Umina Beach, New South Wales

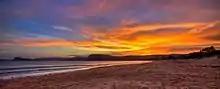
Sunset at Umina Beach

Umina Beach has one unbroken sand shoreline that has been divided in name only: Umina Beach (south western section) and Ocean Beach (north eastern section). Both beaches have their own Surf Life Saving Club (refer to Sports Clubs section). The only other type of shoreline is located at Umina Point (Mt Ettalong), a Hawkesbury Sandstone headland that adjoins the south western end of Umina Beach.